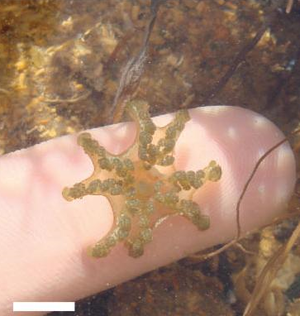
Les Kishinouyeidae constituent une famille de stauroméduses.